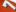
Number: 7